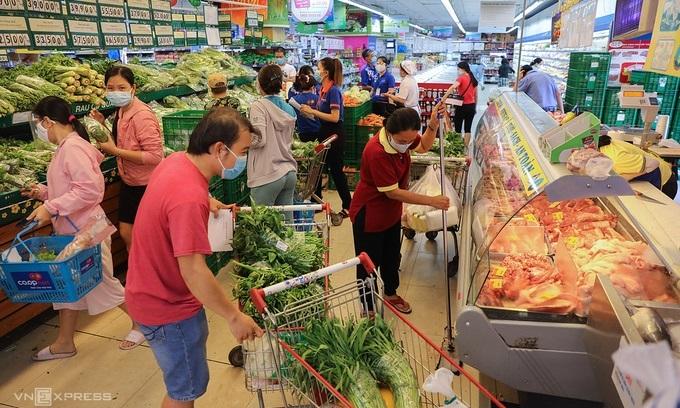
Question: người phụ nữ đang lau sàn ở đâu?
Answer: ở gần quầy bán thịt tươi trong siêu thị